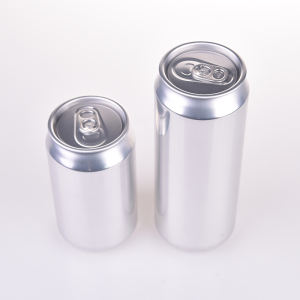
Label: metal